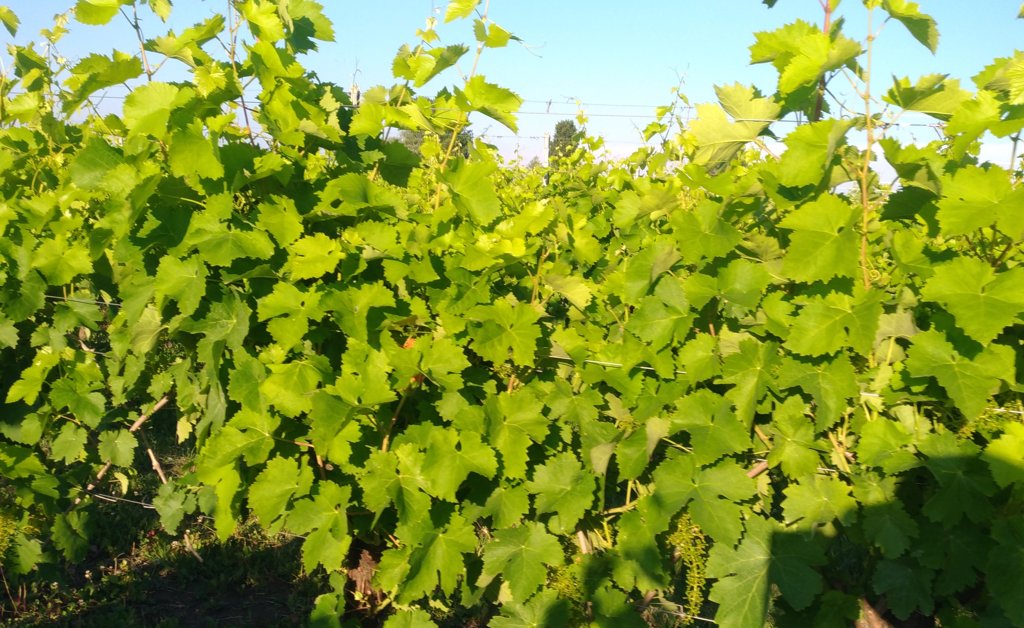
Berries visible: 0
Grape clusters: 0